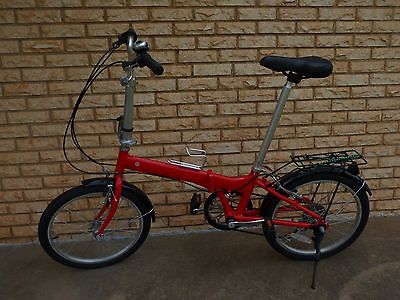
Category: bicycle